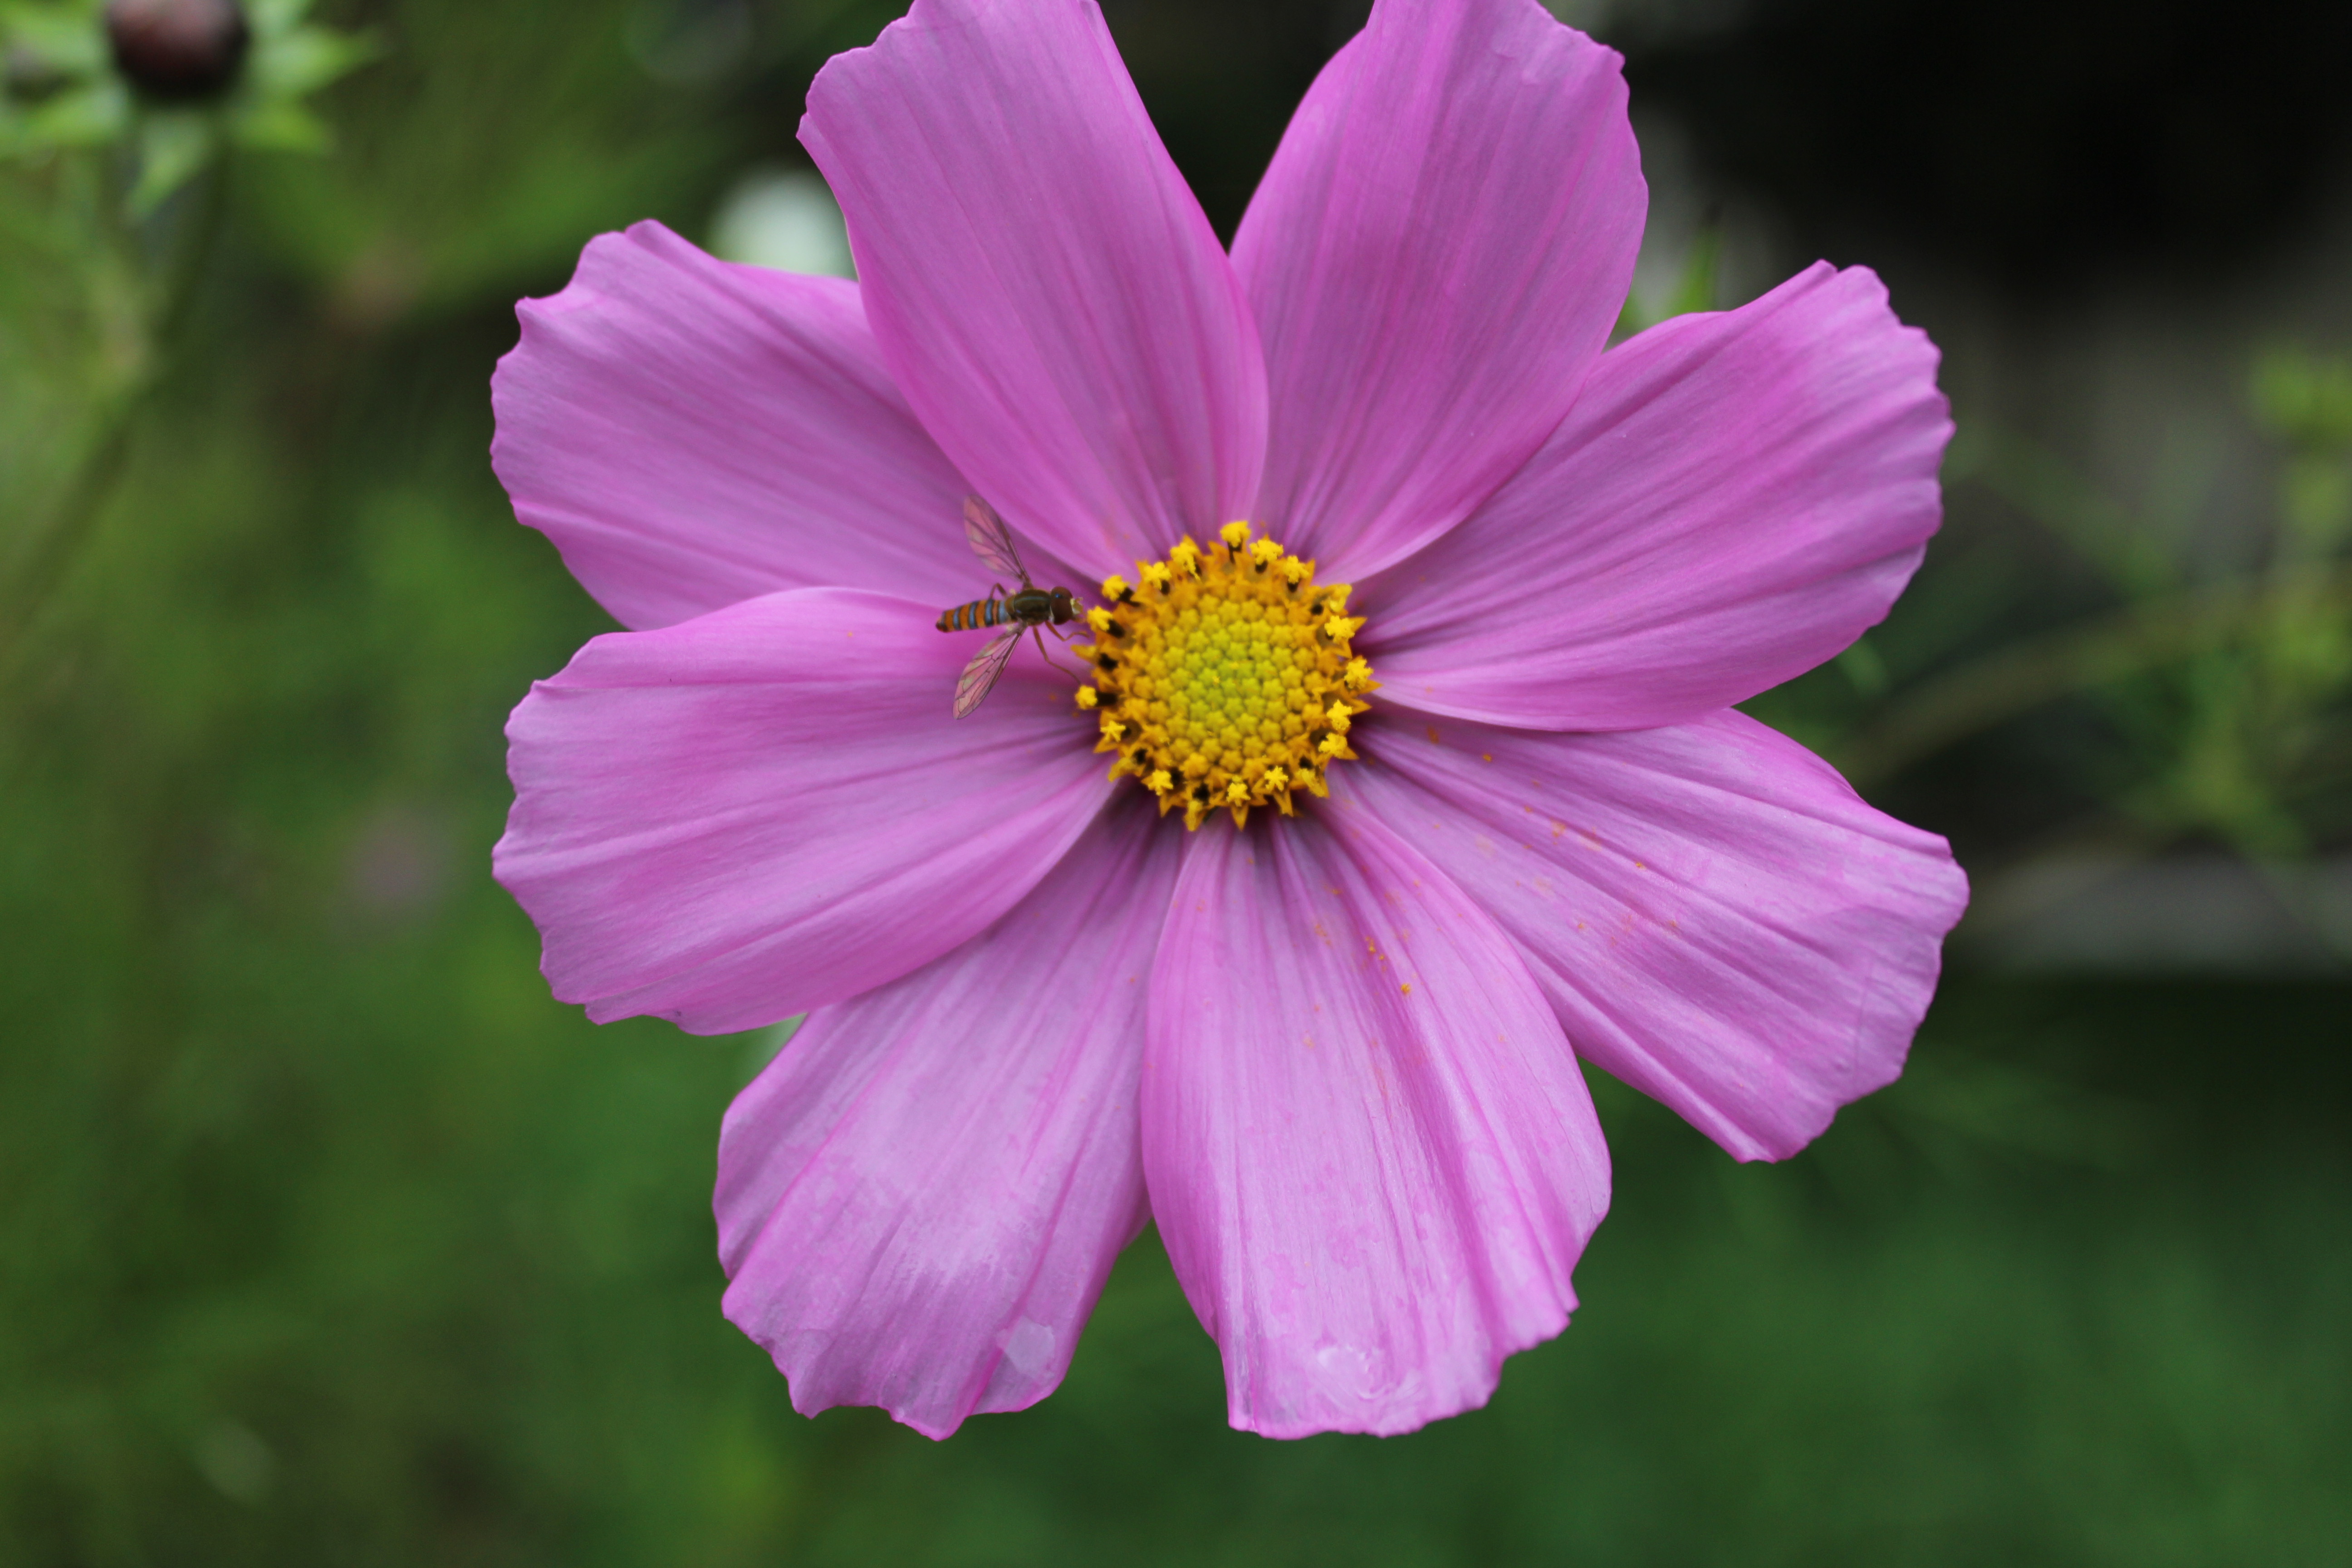
flower, purple, bee, flowering plant, petal, pink, garden cosmos, plant, cosmos, sulfur cosmos, daisy family, botany, close up, wildflower, pollen, plant stem, annual plant, photography, magenta, asterales, macro photography, perennial plant